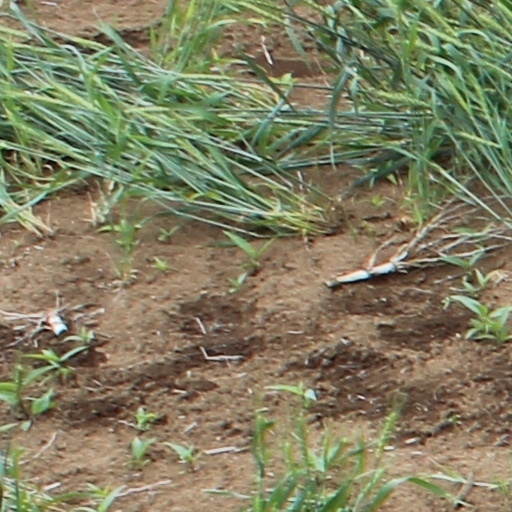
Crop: wheat